Lucumo

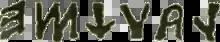
Lauchme ("Lucumo") in Etruscan (retrograde) alphabet, extracted from the Giuseppe Micali's "History of the Ancient Italian Peoples" (1836), Vol. I, Chapter VII: Etruscans, p. 187

Lucumo, in Etruscan lauchme or lauchume, was a title of Etruscan rulers, equivalent to the Latin "rex", or "king". In Roman sources, it is frequently mistaken for a personal name, particularly in the case of Lucius Tarquinius Priscus, the fifth King of Rome, a native of Etruria who is said to have adopted a Roman name in place of his original name, "Lucumo". Heurgon compares this to the Etruscan use of the Roman "magister", "magistrate", as a personal name in the case of Servius Tullius, the sixth Roman king, known in Etruscan as the hero "Macstarna".